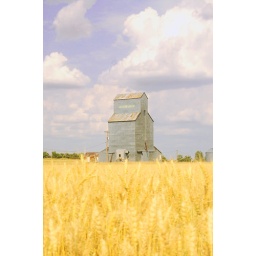
A lonely North Dakota grain elevator standing in the middle of a field of what I think was barley.